Venus figurines of Kostyonki

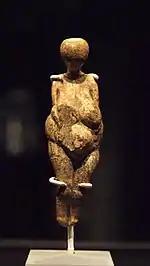
Venus 4 (Hermitage)

The Venus figurines of Kostenki are prehistoric representations of the female body, usually in ivory and usually dated to between 25,000 and 20,000 years ago, making them part of the Gravettian industry of the Upper Palaeolithic period. Found in the Kostyonki-Borshchyovo archeological complex in Russia, these Venus figurines are now in the Hermitage Museum.